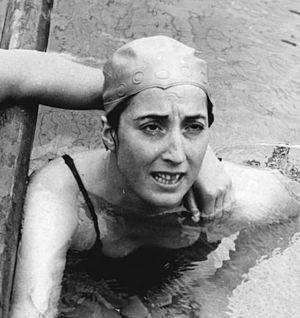
Jutta Langenau, née Großmann le 10 octobre 1933 à Erfurt et morte le 9 juillet 1982 dans la même ville, est une nageuse et femme politique est-allemande.